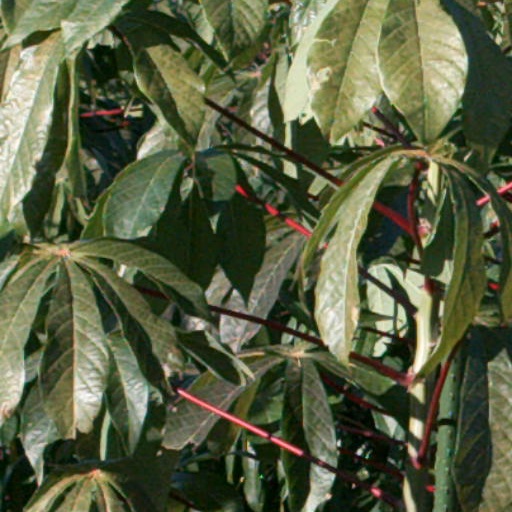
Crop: cassava